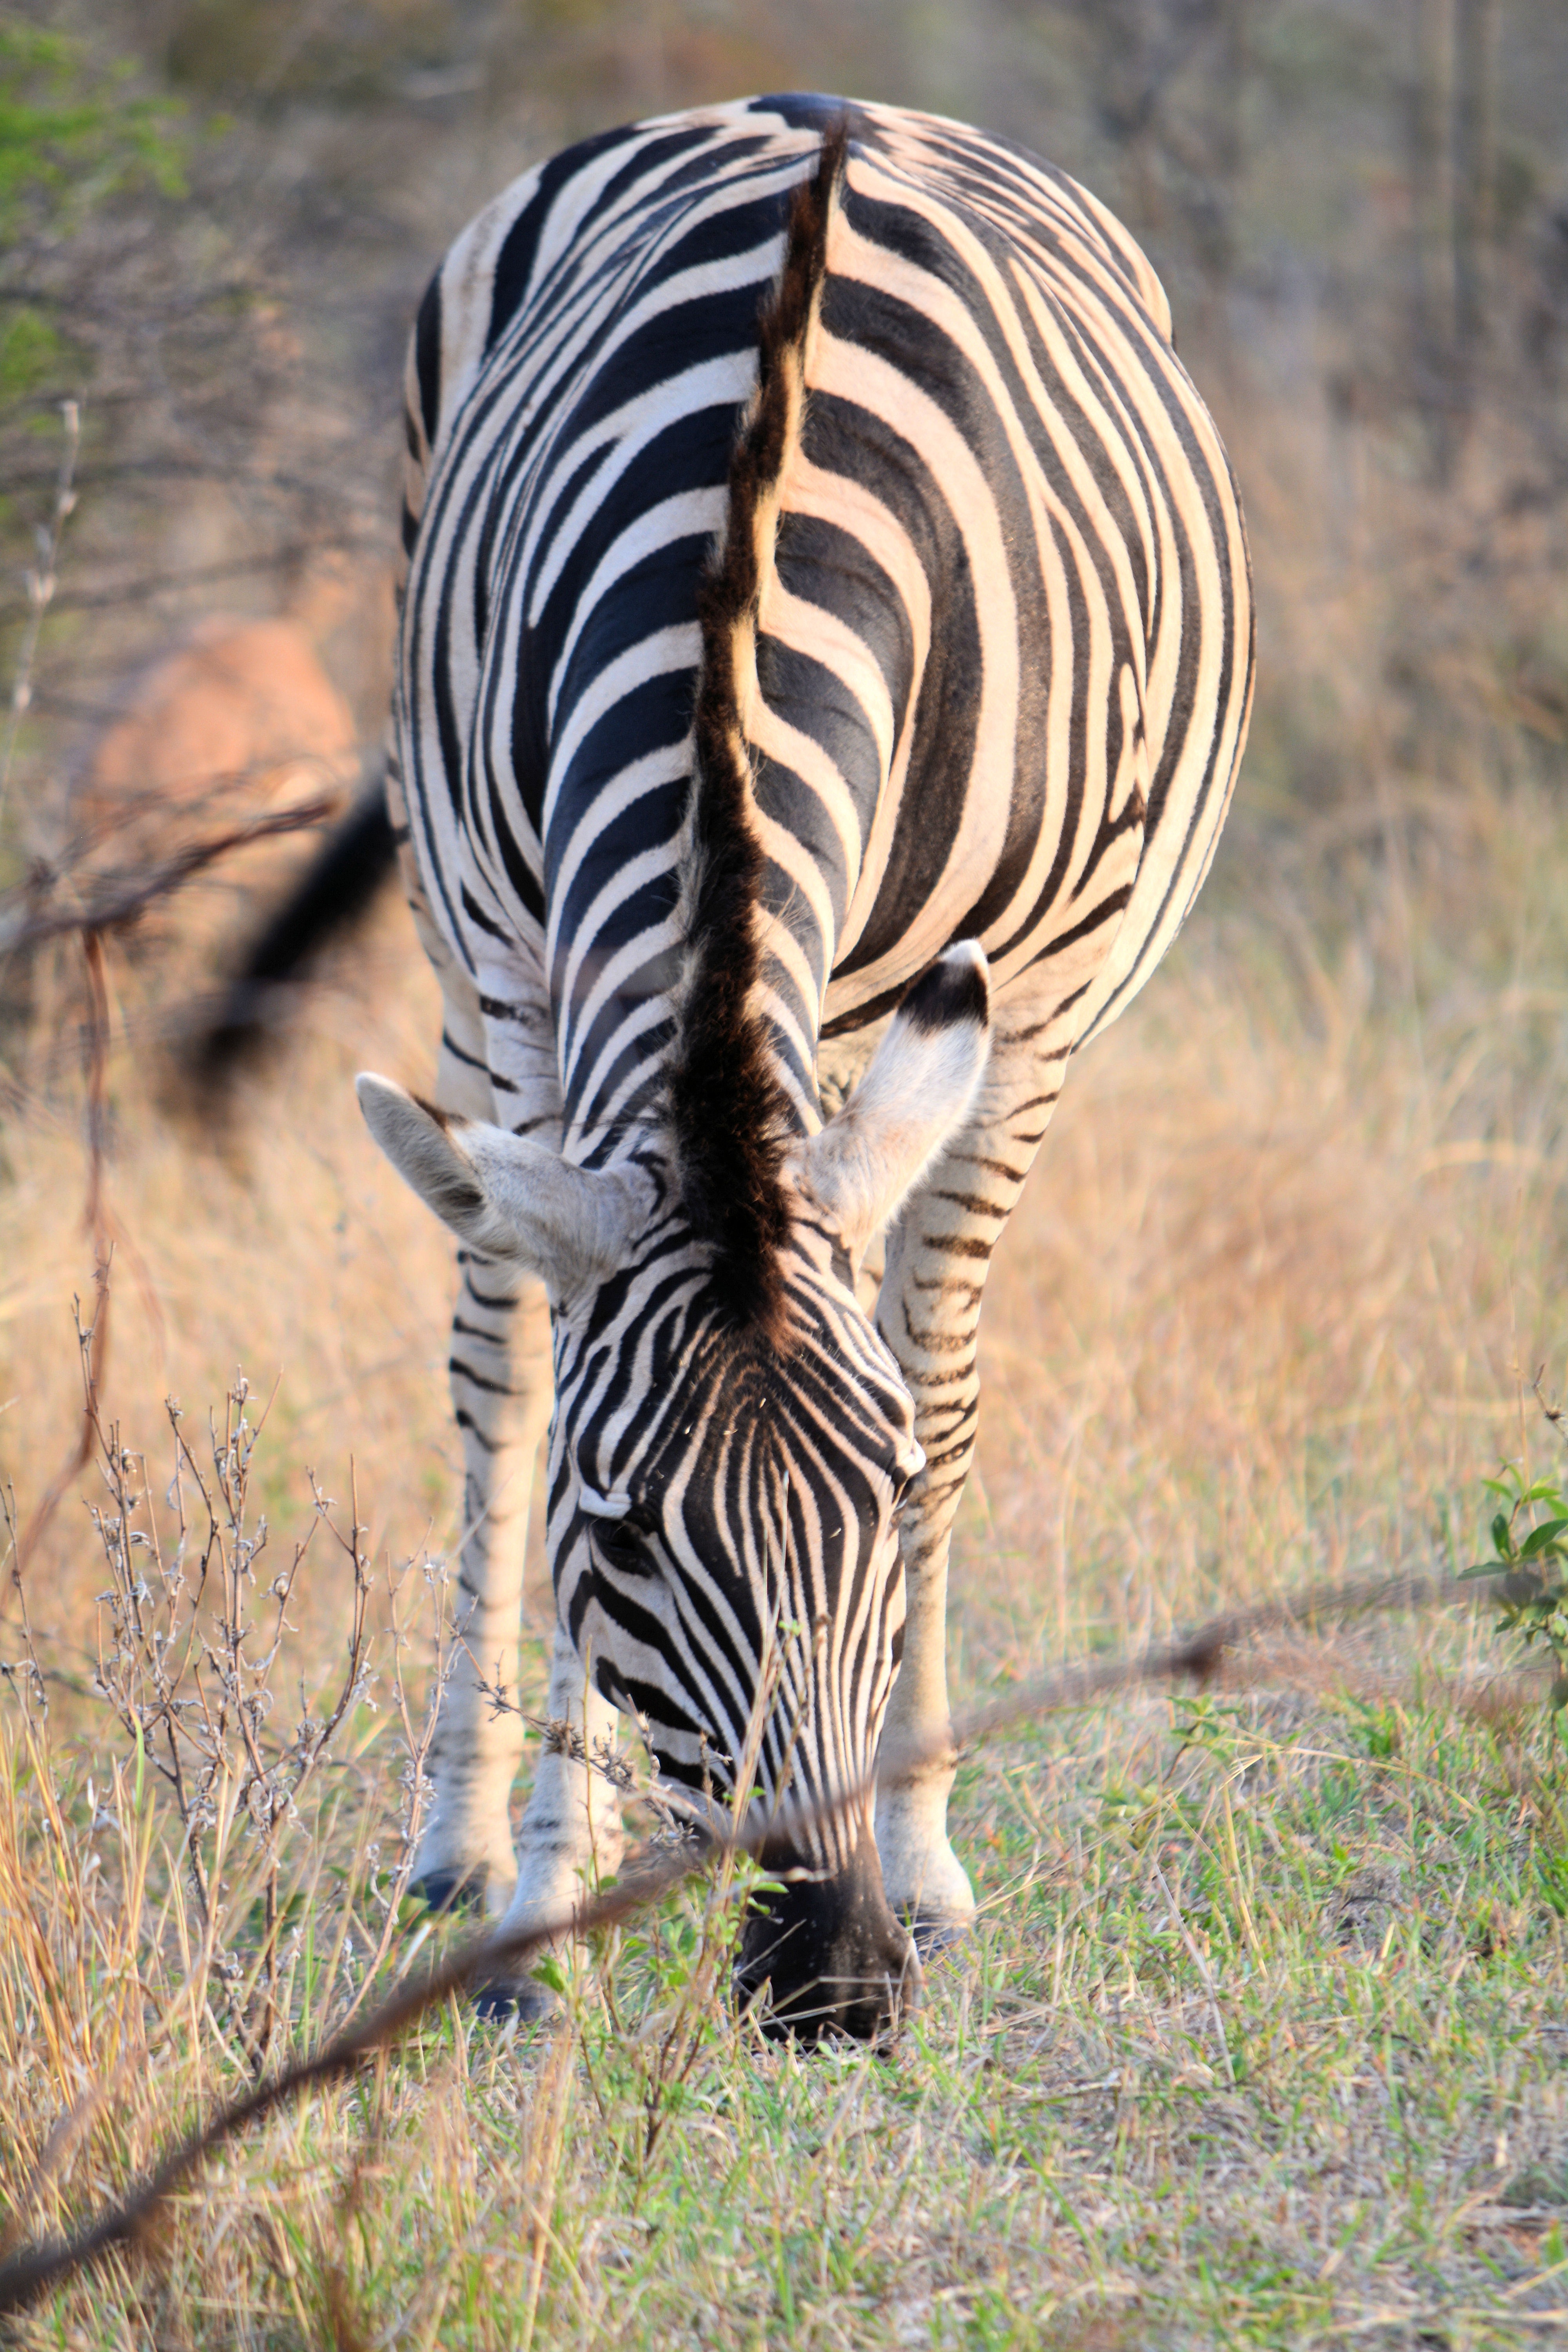
nature, wildlife, mammal, fauna, savanna, zebra, stripes, safari, kruger park south africa, horse like mammal